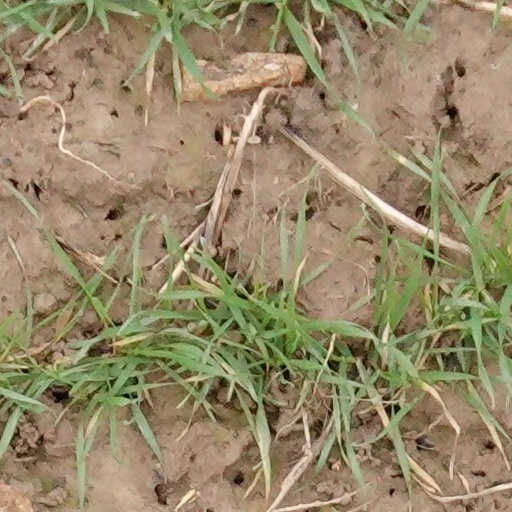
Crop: wheat